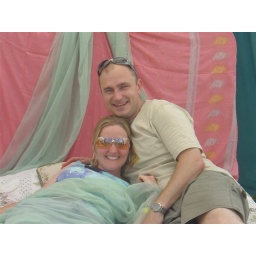
Big Chill 4 poster bed in a field